Podoviridae

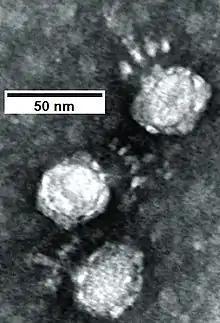
Electron micrograph of podovirus ΦCP7R of "Clostridium perfringens".

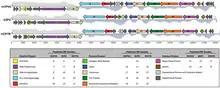
Genomes of some podoviruses of "Clostridium perfringens"

Viruses in the former family "Podoviridae" are non-enveloped, with icosahedral and head-tail geometries. The diameter is around 60 nm, and consists of 72 capsomers. The head protein has a molecular mass of ~38 kilodaltons and is present in 460 copies per virion. There are 9 structural proteins. The tail is non-contractile and has 6 short subterminal fibers. It is thick and rod-shaped and built of stacked disks. The maximum length is ~17 nm.